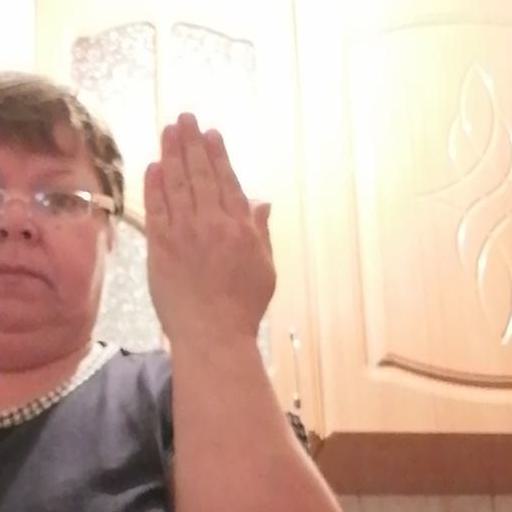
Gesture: stop_inverted